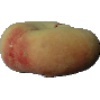
Label: Peach Flat 1